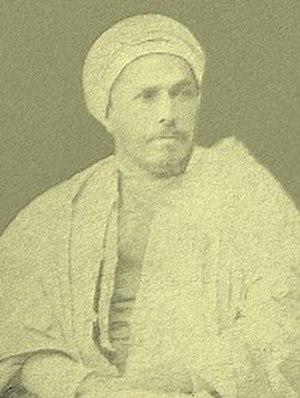
Salem Bouhageb, né en 1824 ou 1827 à Bembla et mort le 14 juillet 1924 à La Marsa, est un réformateur, jurisconsulte et poète tunisien.